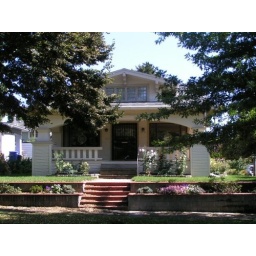
This house has a massive front door that looks original. Unfortunately it's being hidden by a black iron security door.